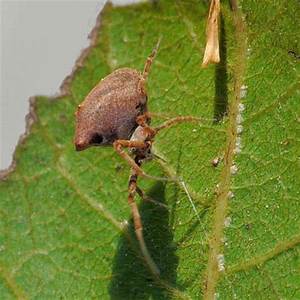
Label: spider